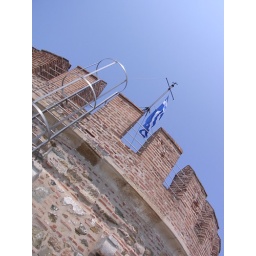
The very top of the white tower in Thessaloniki. I really like the composition of this shot.